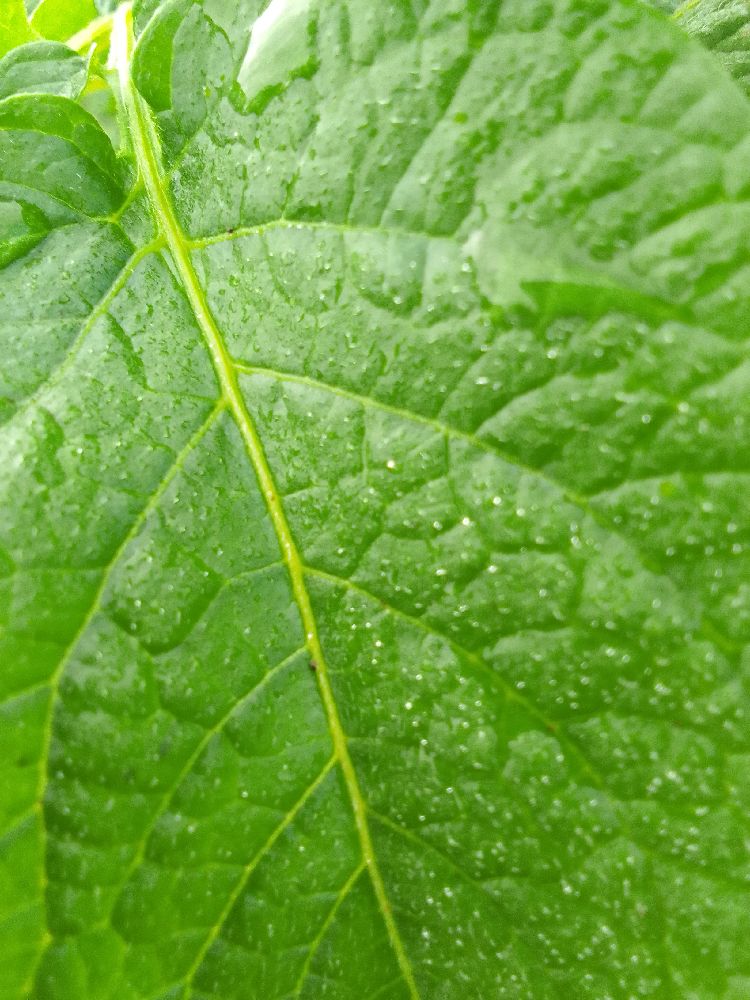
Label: Healthy